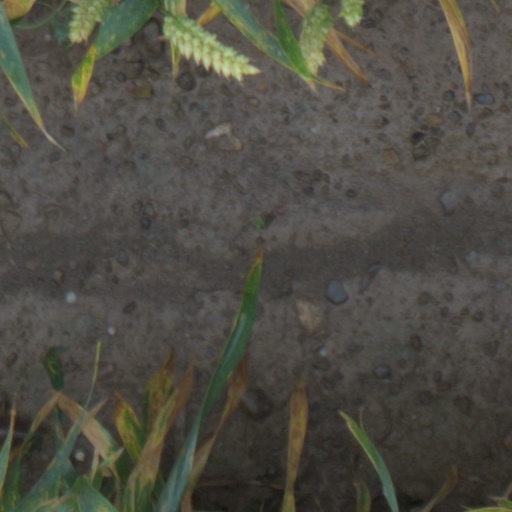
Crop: wheat